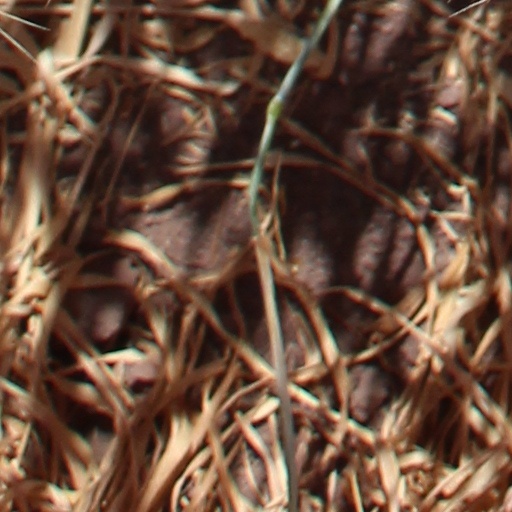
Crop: wheat